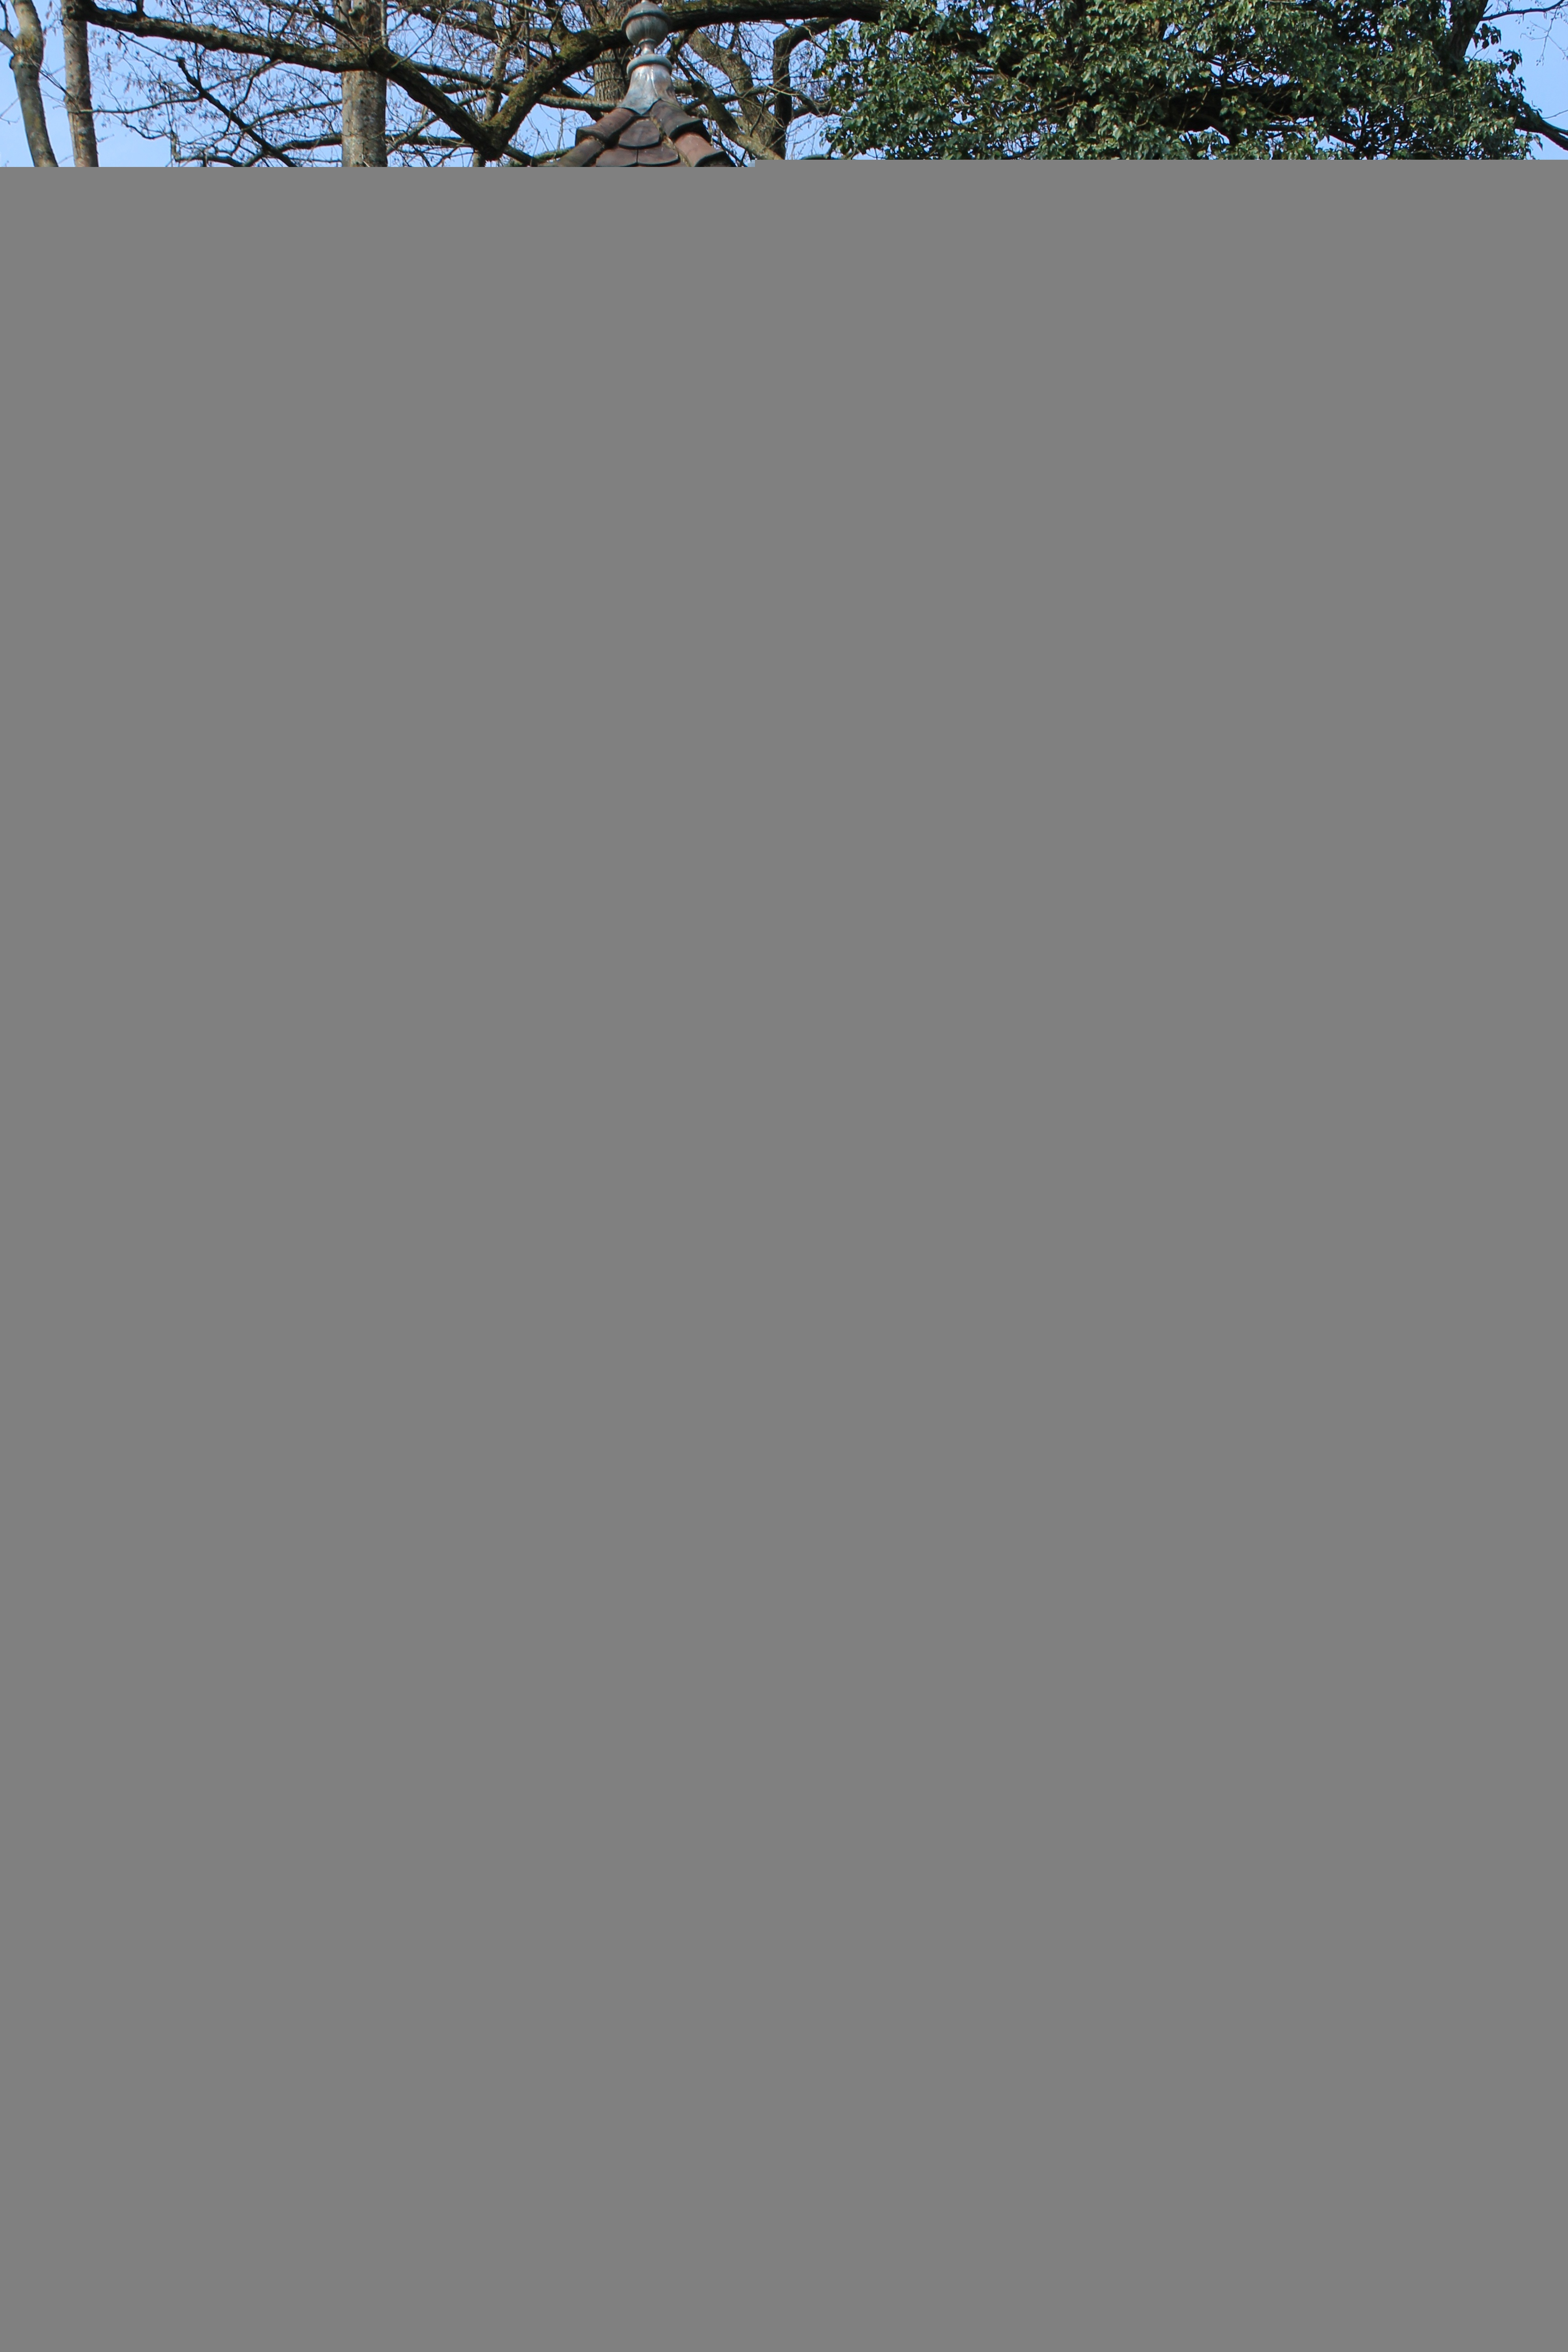
water, architecture, building, old, wall, line, soil, facade, old building, text, historically, screenshot, tower water tower